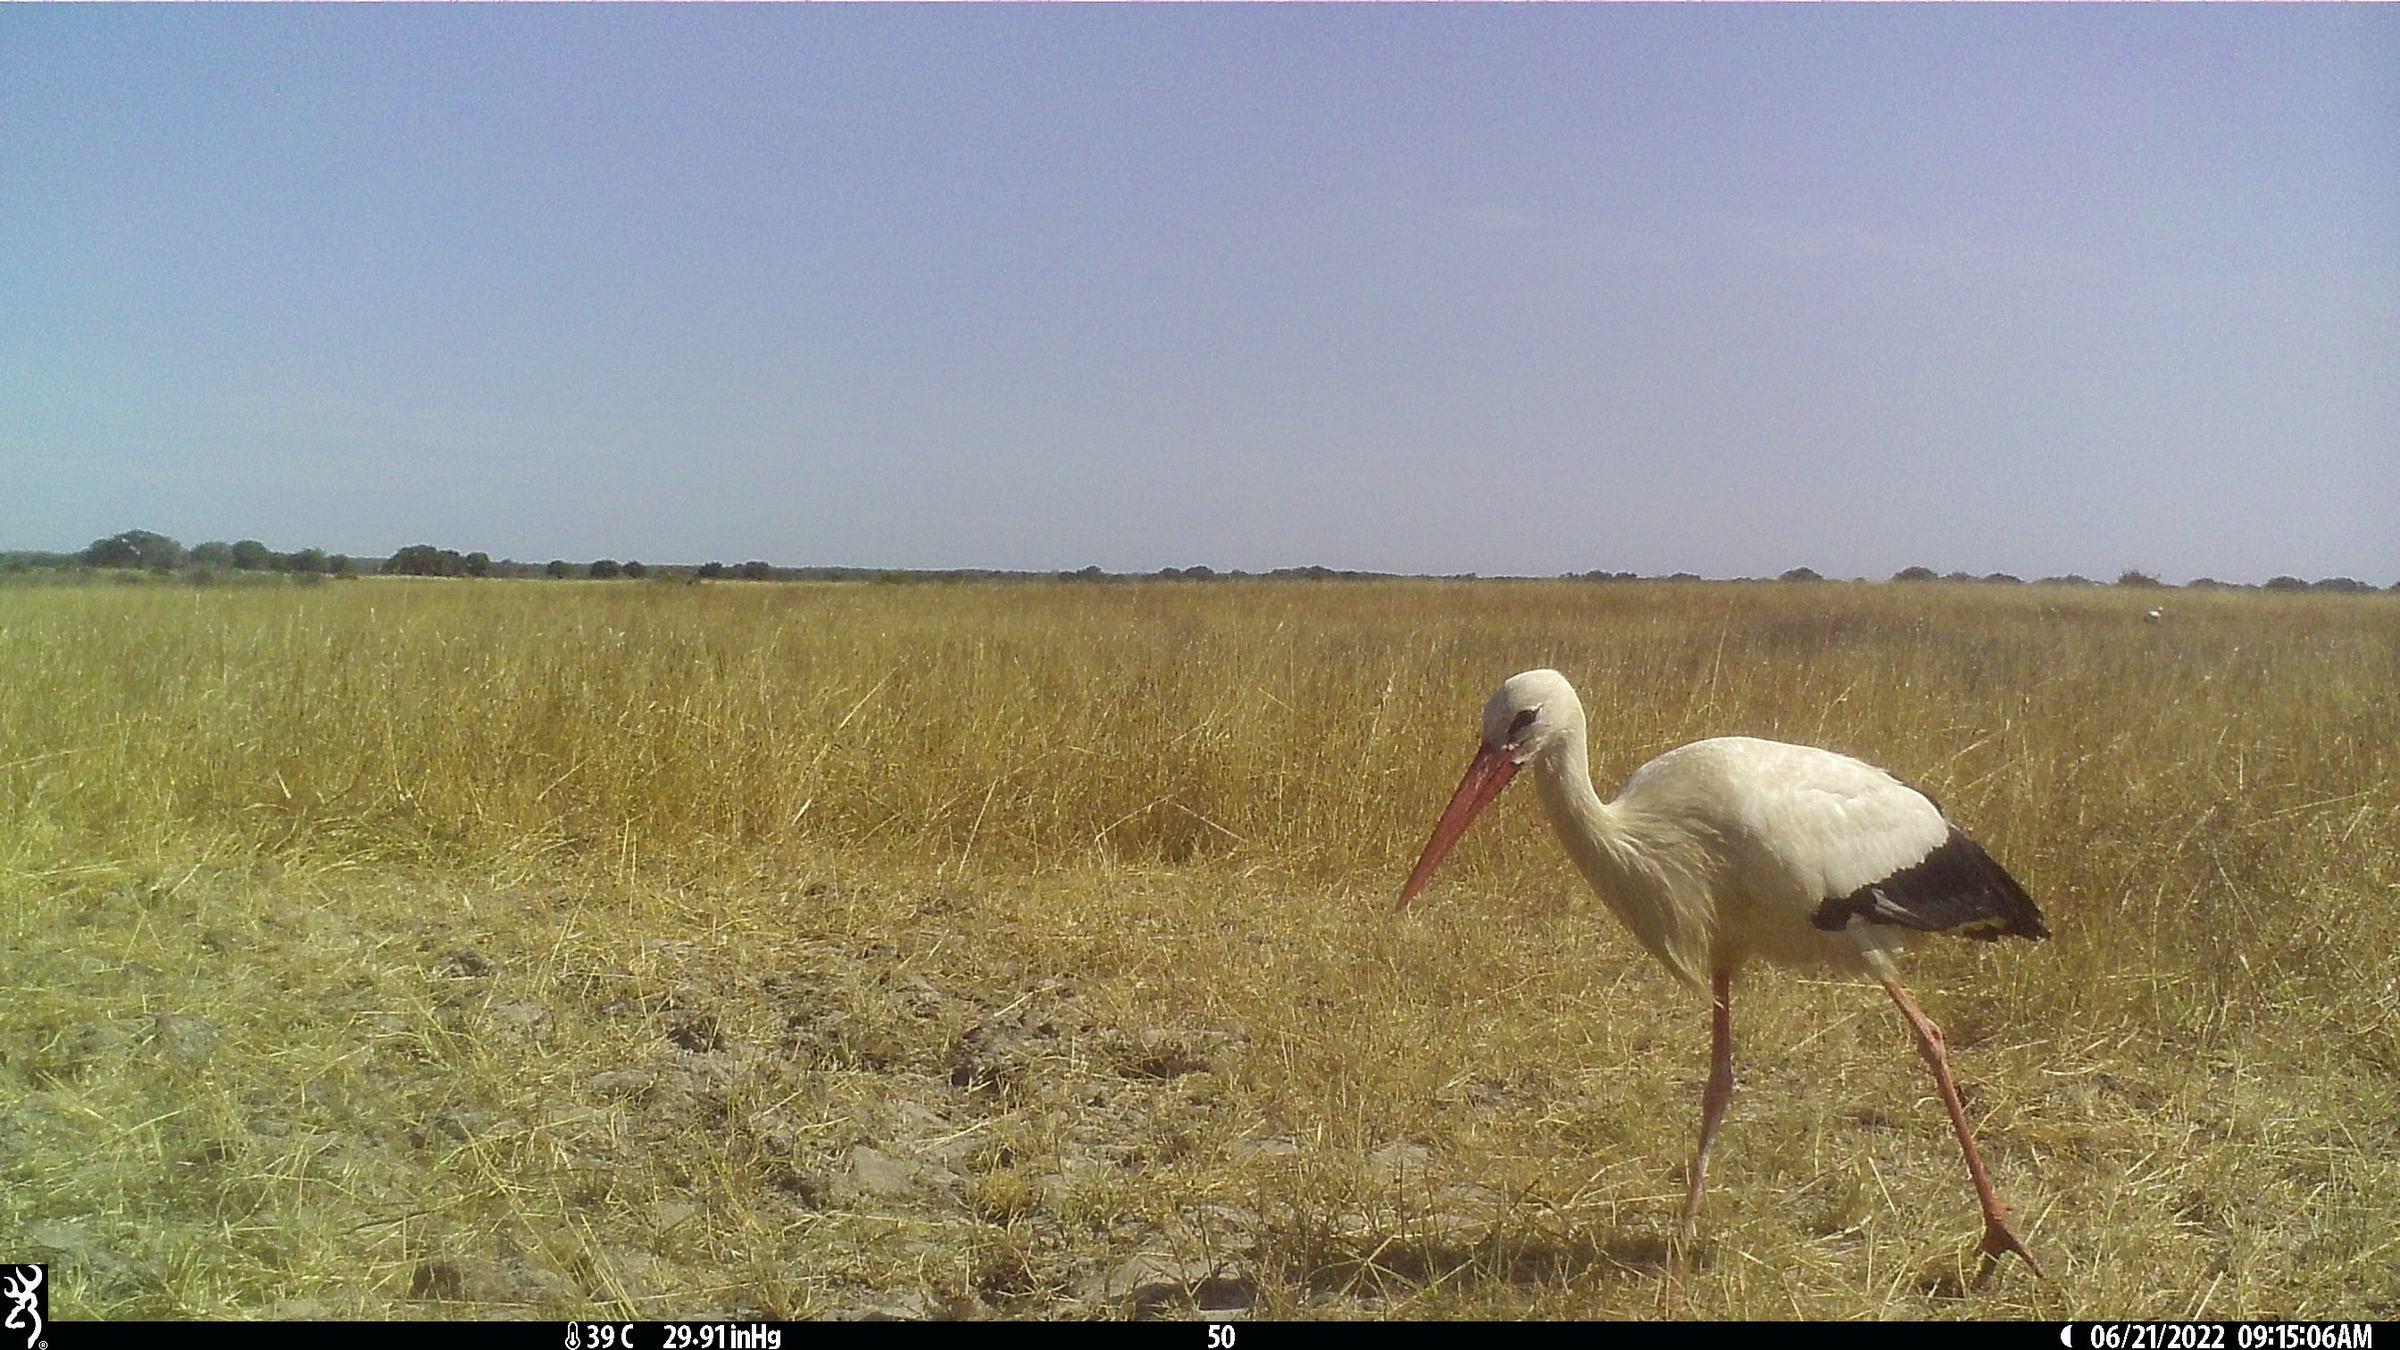
Species: Ave